Robert Lowery (actor)

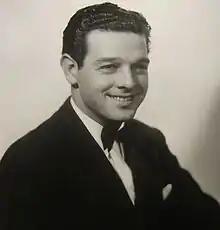
Publicity photograph of Robert Lowery for "Charlie Chan's Murder Cruise" (1940)

Robert Lowery (born Robert Lowery Hanks, October 17, 1913 – December 26, 1971) was an American motion picture, television, and stage actor who appeared in more than 70 films. He was the second actor to play Batman, appearing as the character in the 1949 film serial "Batman and Robin".